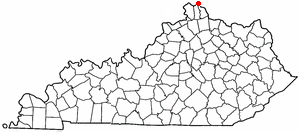
Dayton est une ville des États-Unis située dans l’État du Kentucky et le comté de Campbell. Elle se situe à moins de 5 km du centre de Cincinnati. En 2010, sa population était de 5 338 habitants.